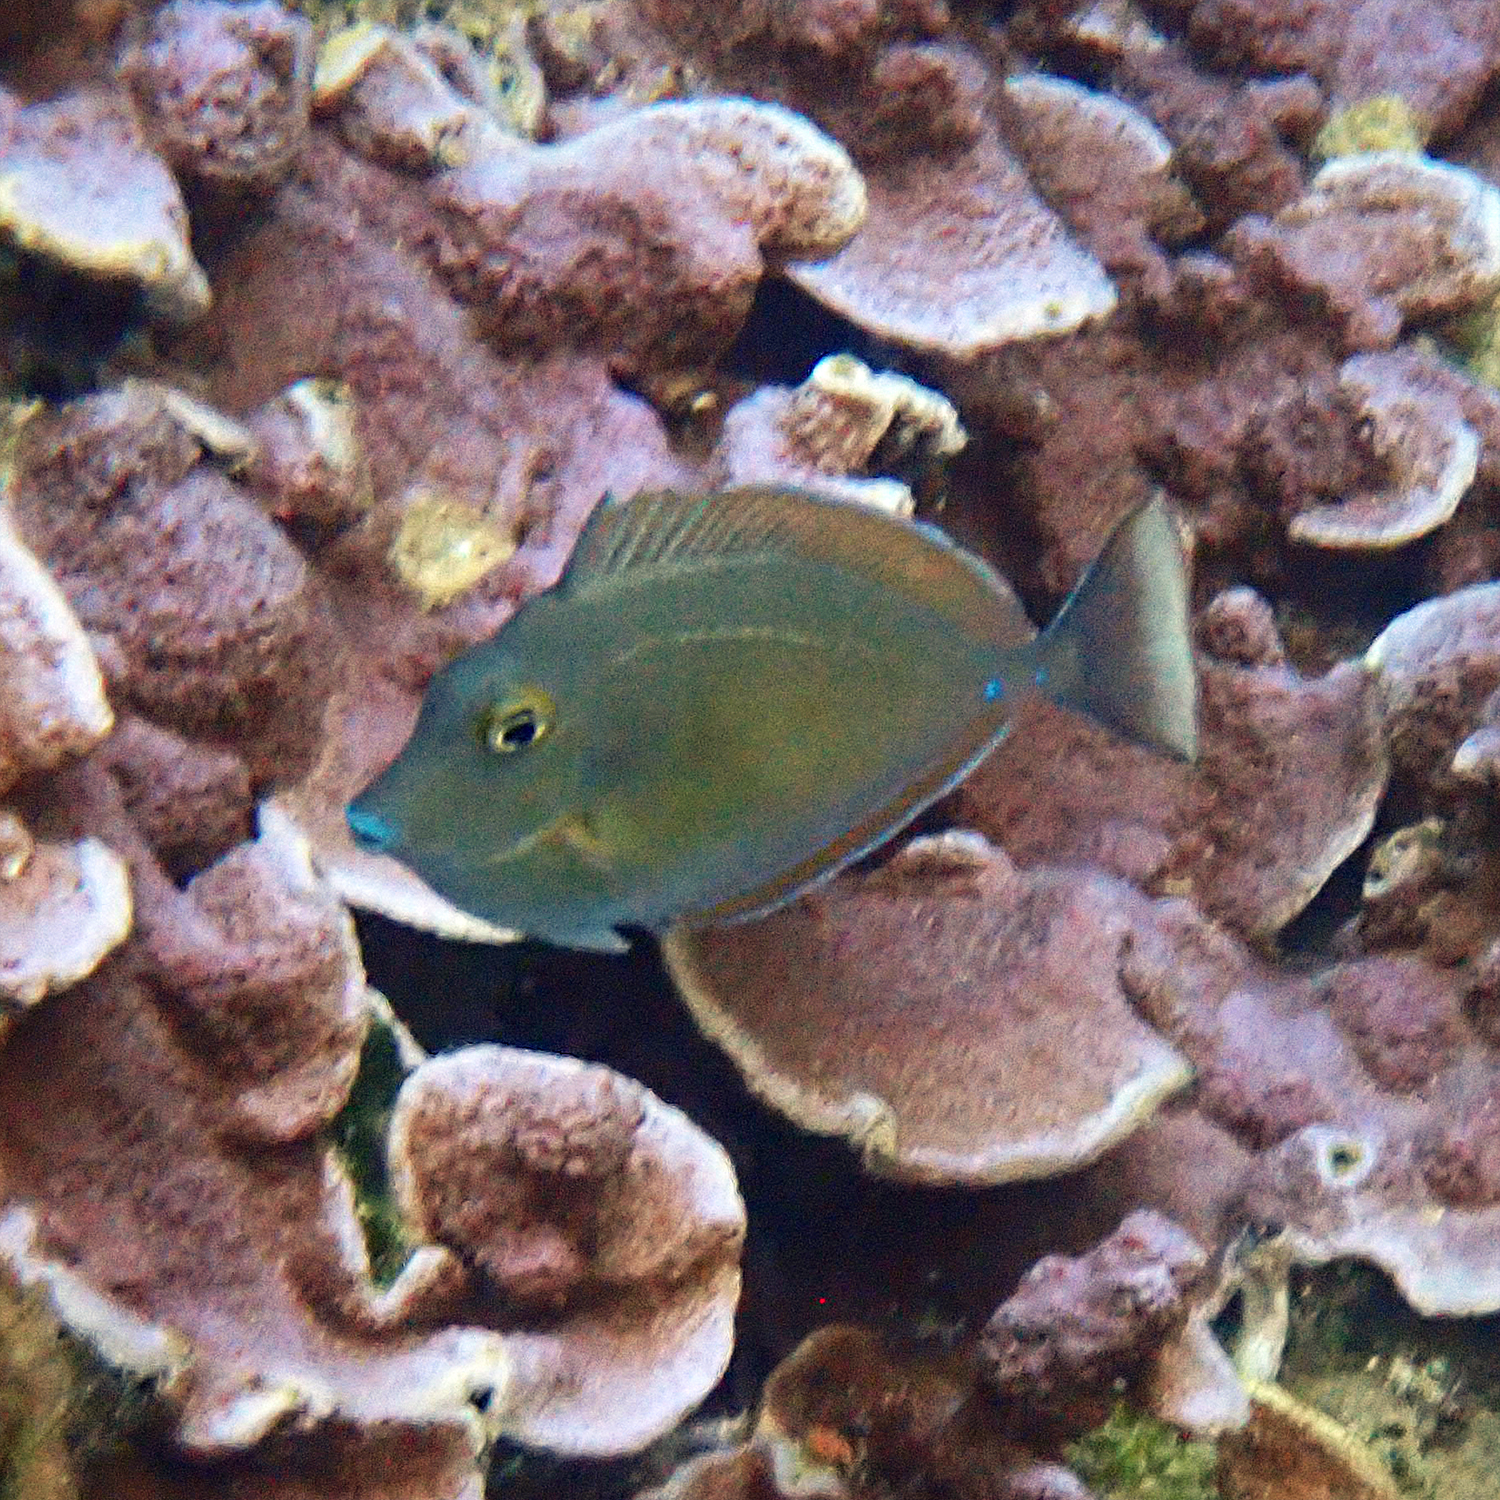
Naso unicornis (Bluespine Unicornfish)